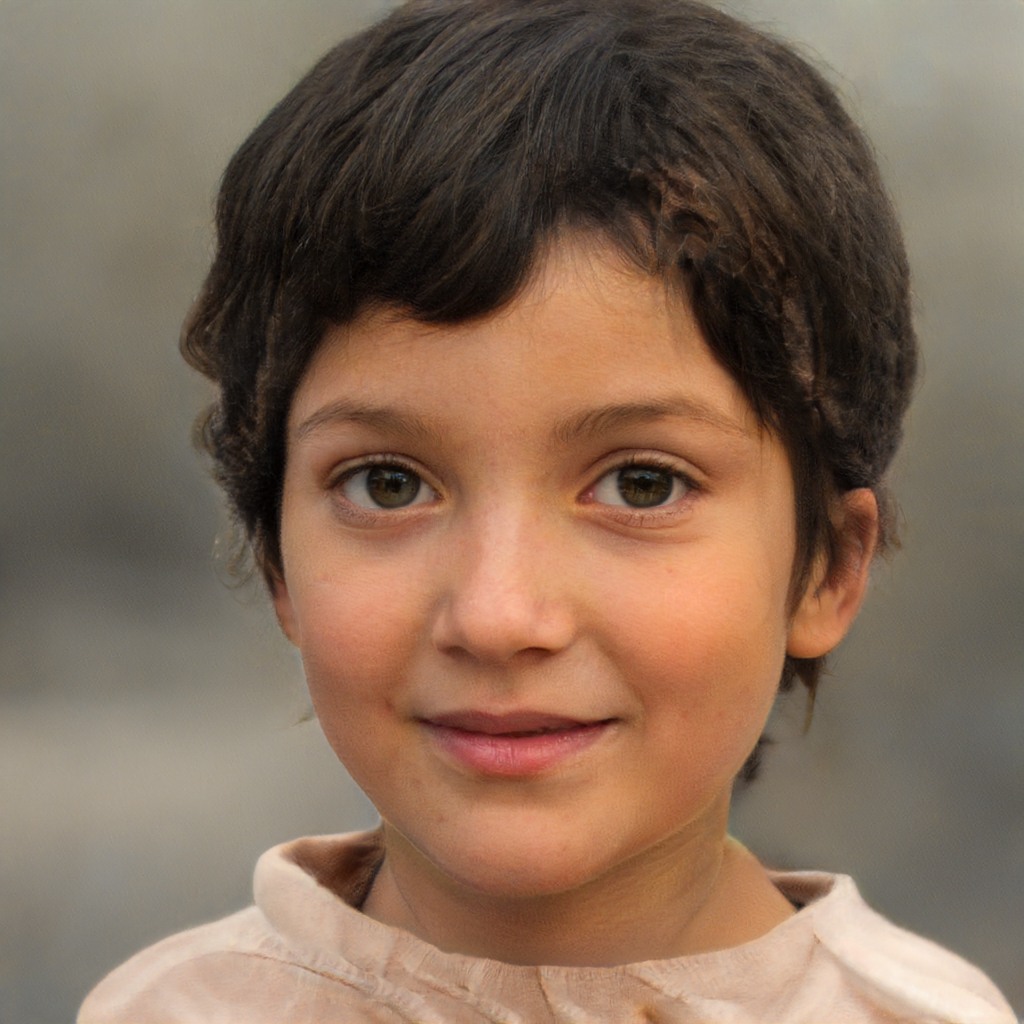
Label: Colored